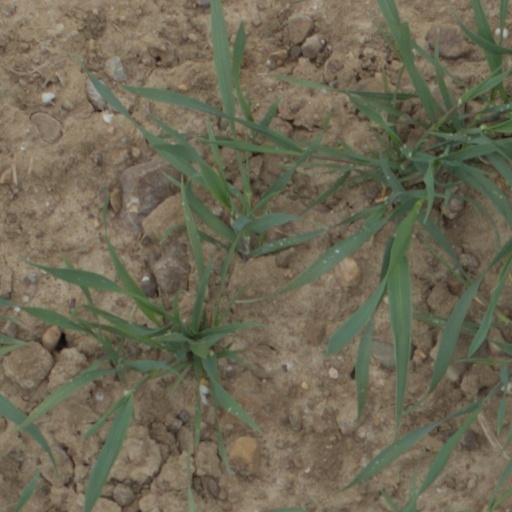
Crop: wheat